Answer in natural language. Considering the relative positions, is Doorframe (marked C) above or below black modern high-back chair (marked B)? Choose between the following options: below or above
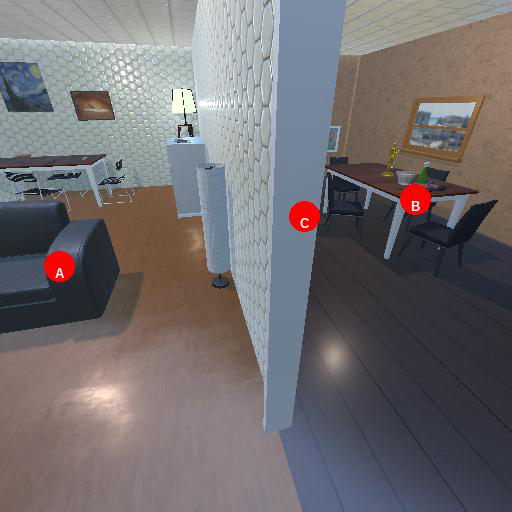
<answer>below</answer>